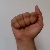
The image shows a hand gesture representing the letter 'A' in Indian Sign Language.